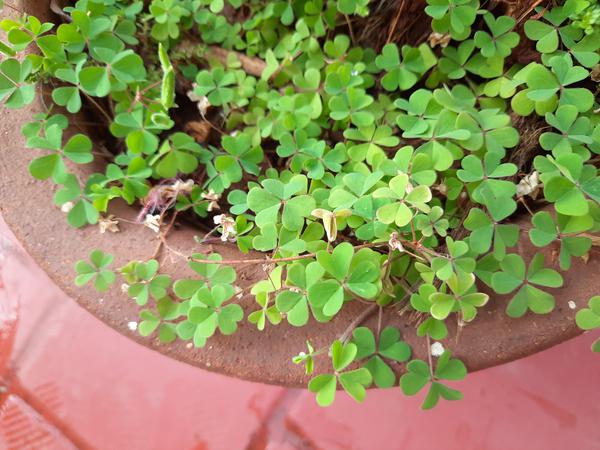
Plant: Wood_sorel